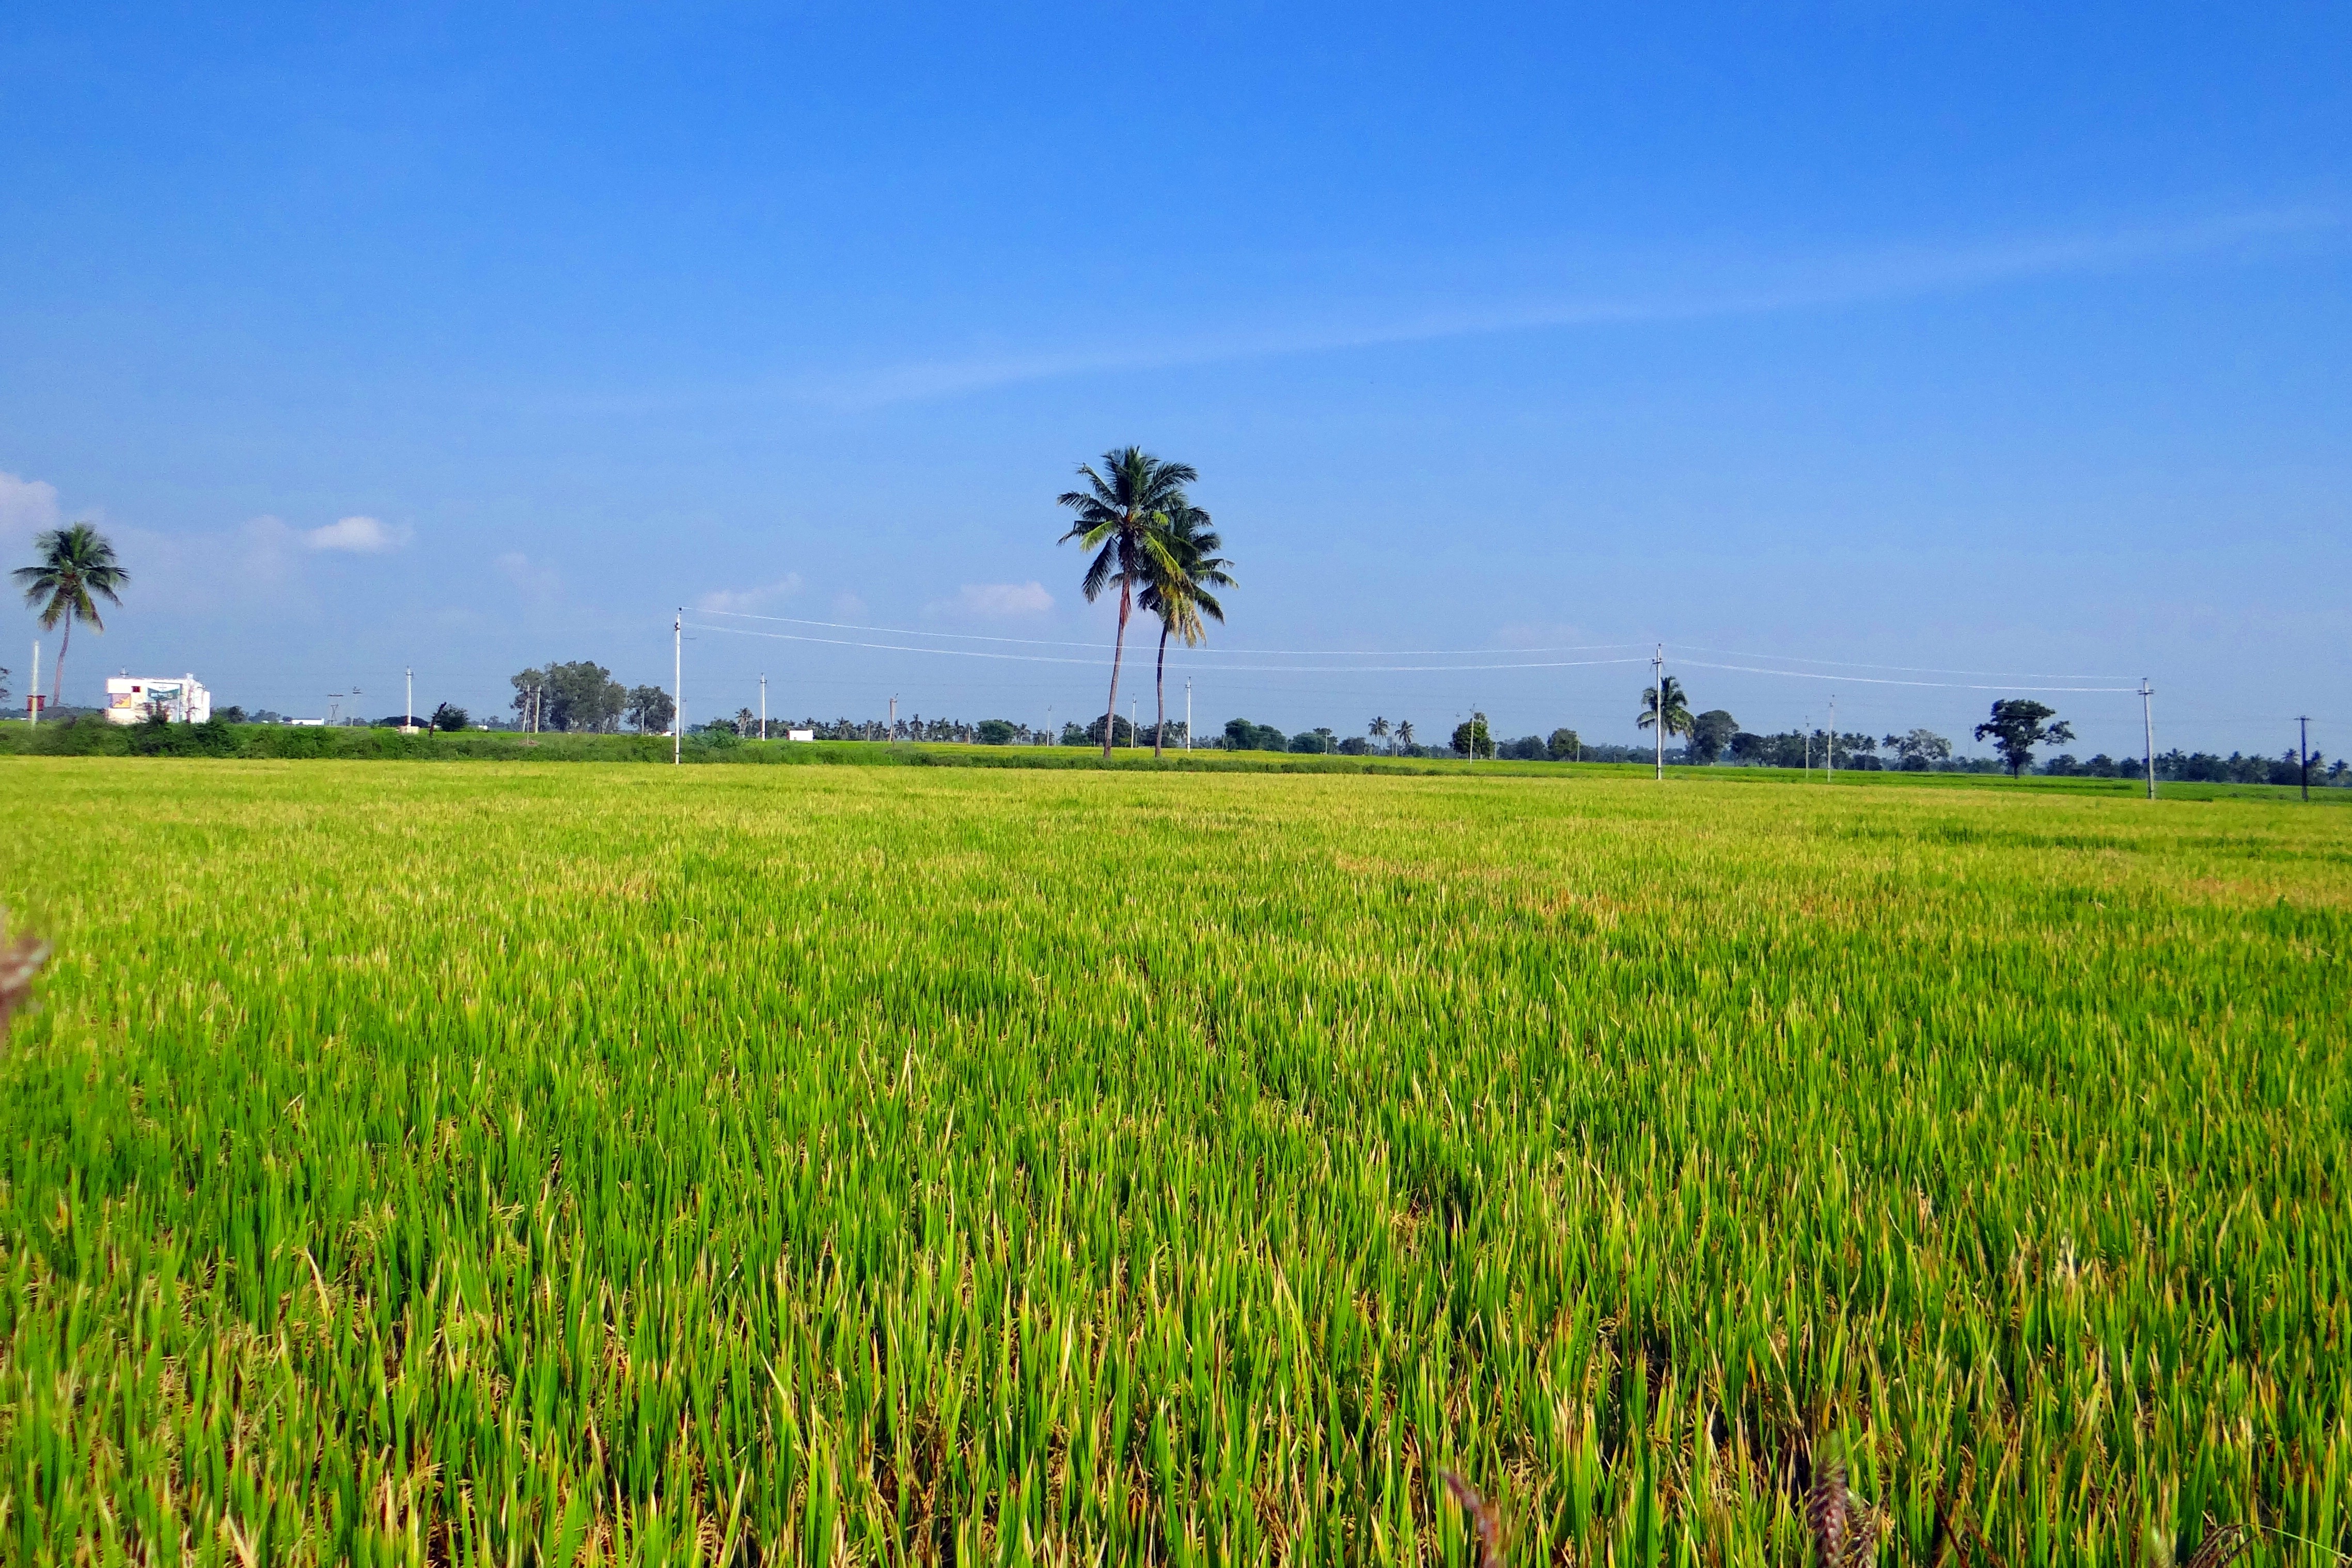
landscape, nature, grass, outdoor, horizon, marsh, plant, sky, field, farm, lawn, meadow, prairie, land, wild, environment, food, farming, harvest, crop, scenic, pasture, natural, scenery, soil, agriculture, rice, plain, farmland, agricultural, outdoors, grassland, wetland, india, habitat, ecosystem, karnataka, steppe, rural area, paddy field, paddy, rice fields, rice paddy, natural environment, geographical feature, grass family, gangavati